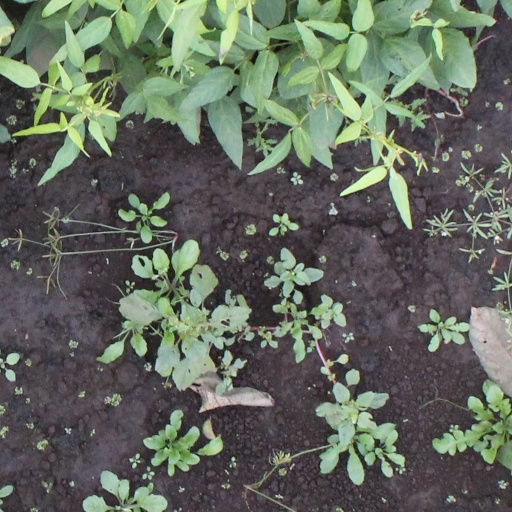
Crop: soybean